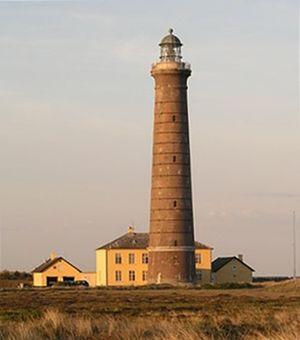
Le phare de Skagen, aussi connu sous le nom de phare gris de Skagen, est un phare situé à environ 4 km au nord-est de Skagen dans l'extrême nord du Jutland, Danemark. Conçu par l'architecte Niels Sigfred Nebelong, il est mis en service le 1ᵉʳ novembre 1858.